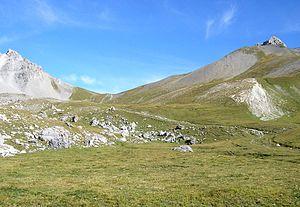
Col de la Roue, côté italien (Alpes Cottiennes, frontière entre la France et l'Italie)